Deli Mike

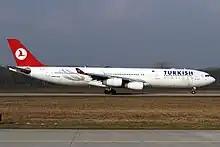
TC-JDM at Hannover Airport

Shortly after delivery, the aircraft started to have strange technical issues and failures. Sometimes, the aircraft would turn its external lights on by itself and then back off when someone tried to intervene. Occasionally, the lights of the emergency exits would turn on one by one from front to back "like a Mexican wave", not all at the same time, which according to the cabin crew meant that "Deli Mike" "was in a good mood". The aircraft also made "small jokes" to passengers and crew. On one occasion, the aircraft started sounding the master caution alarm in the cockpit, causing one of the inexperienced cabin crew members to panic. Frequent problems with the aircraft included the reading light of a completely different passenger turning on when the button is pressed, and the same issue also exists with the button used to call a crew member. One popular story among technical staff states that a senior employee fixed the faulty flight instruments of the aircraft simply by patting its door and saying "what happened to you big man?"